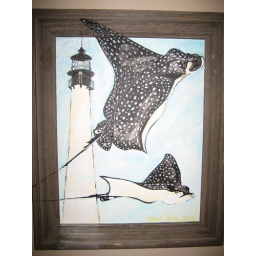
Wendy Wood painting of spotted eagle rays near the Key Biscayne Light house which was built 1825